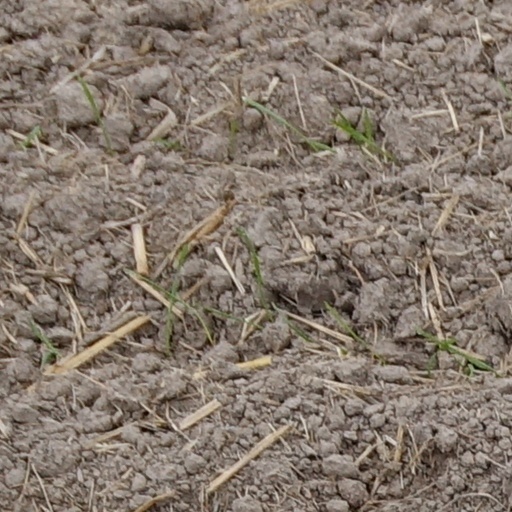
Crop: wheat